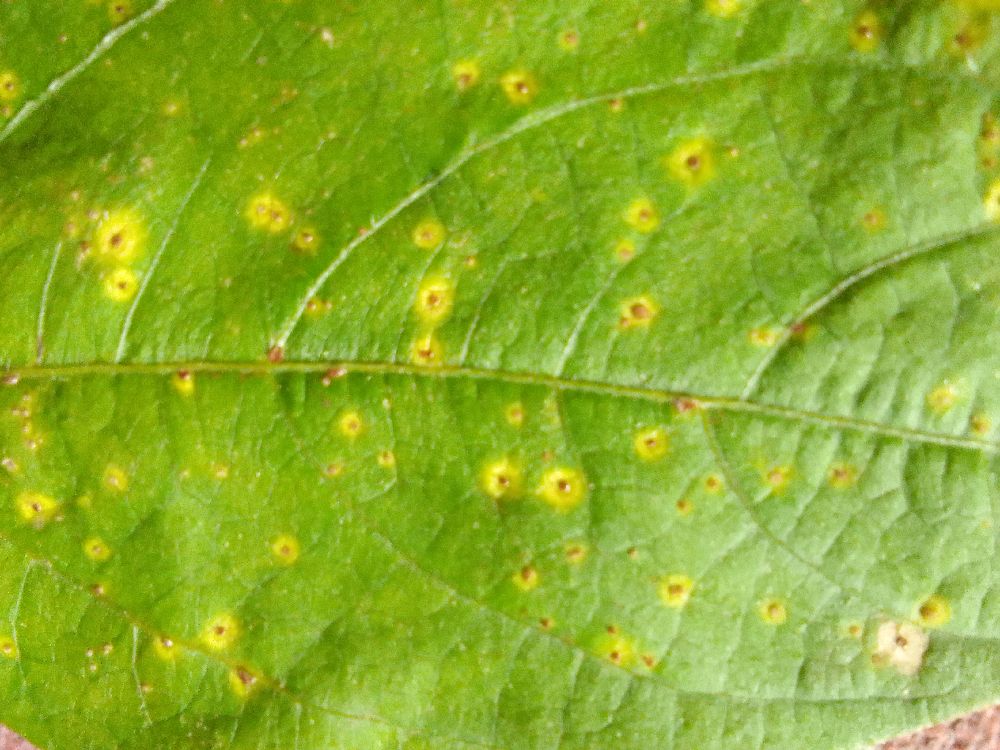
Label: rust